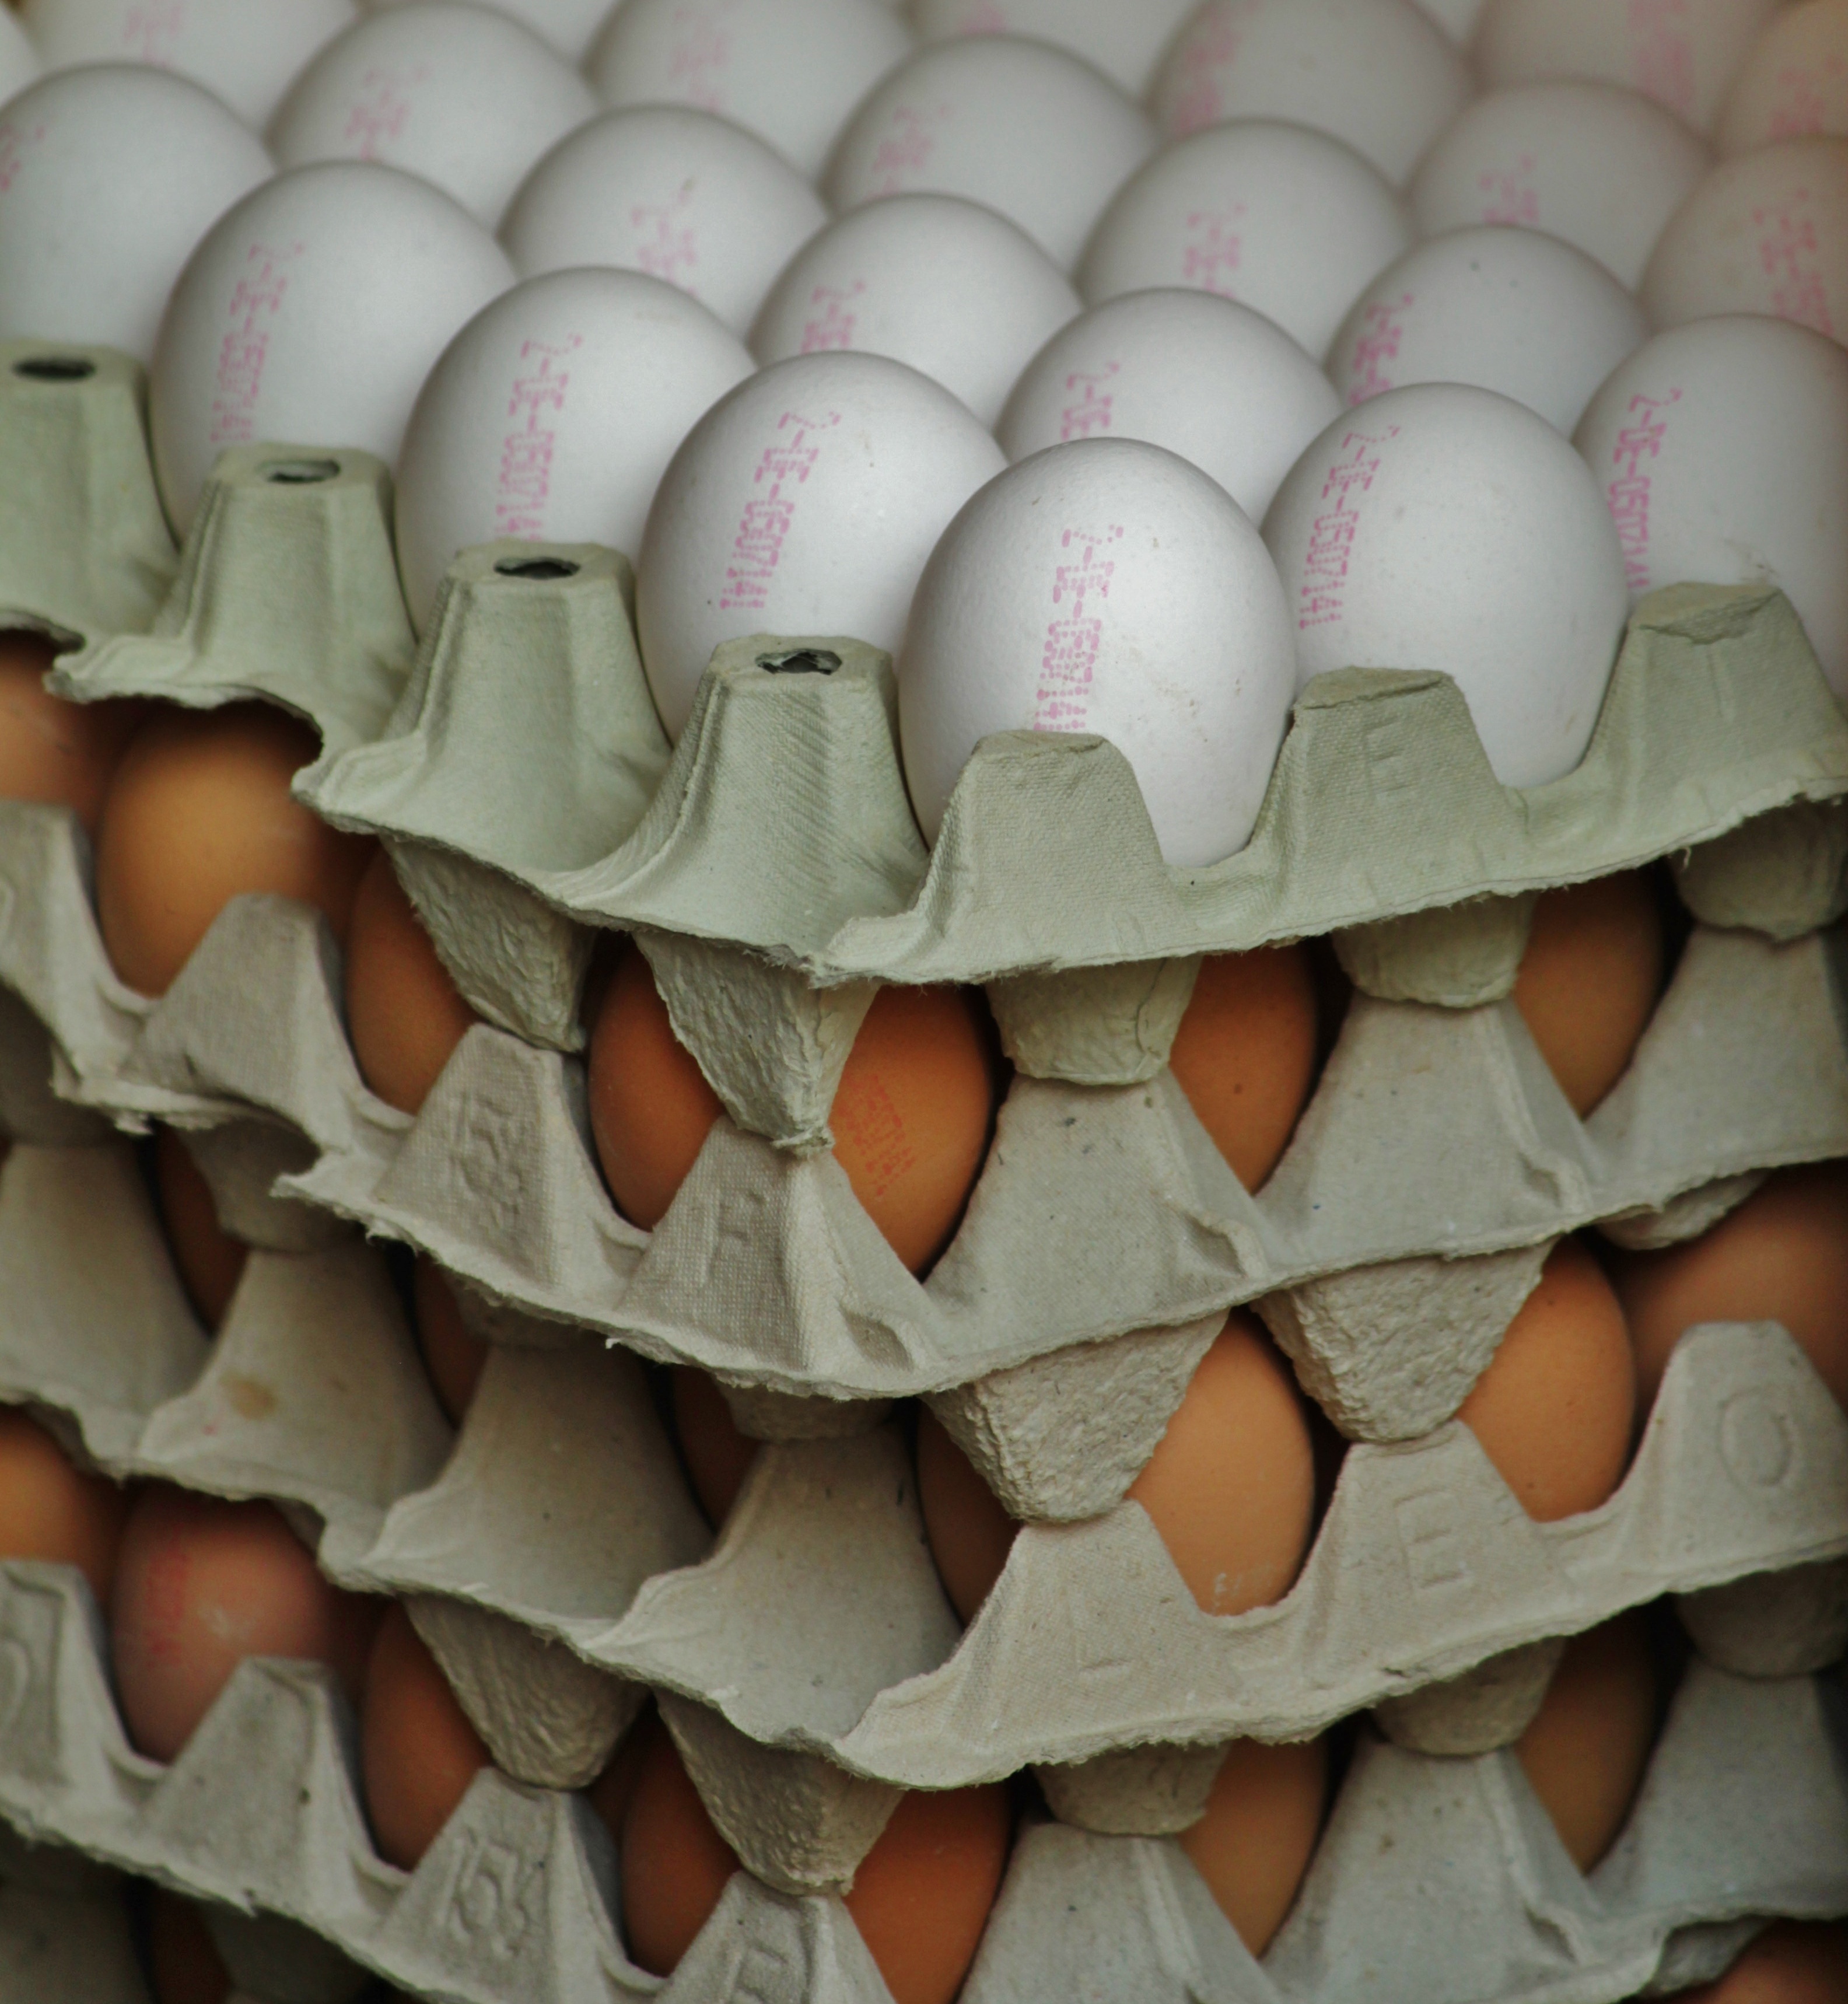
food, market, material, egg, textile, stacked, trade, sale, oval, egg carton, chicken eggs, egg shells, raw eggs, farmers local market, hen's egg